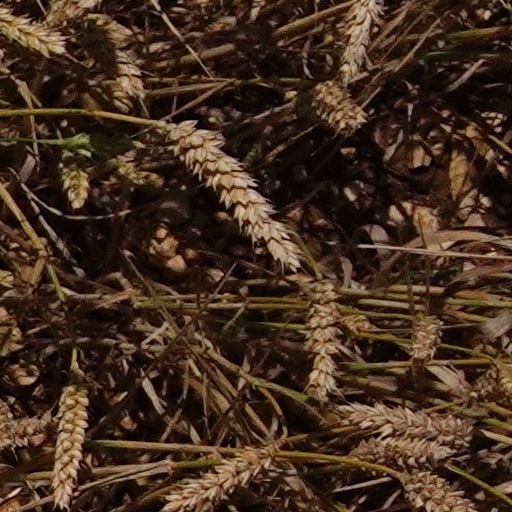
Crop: wheat